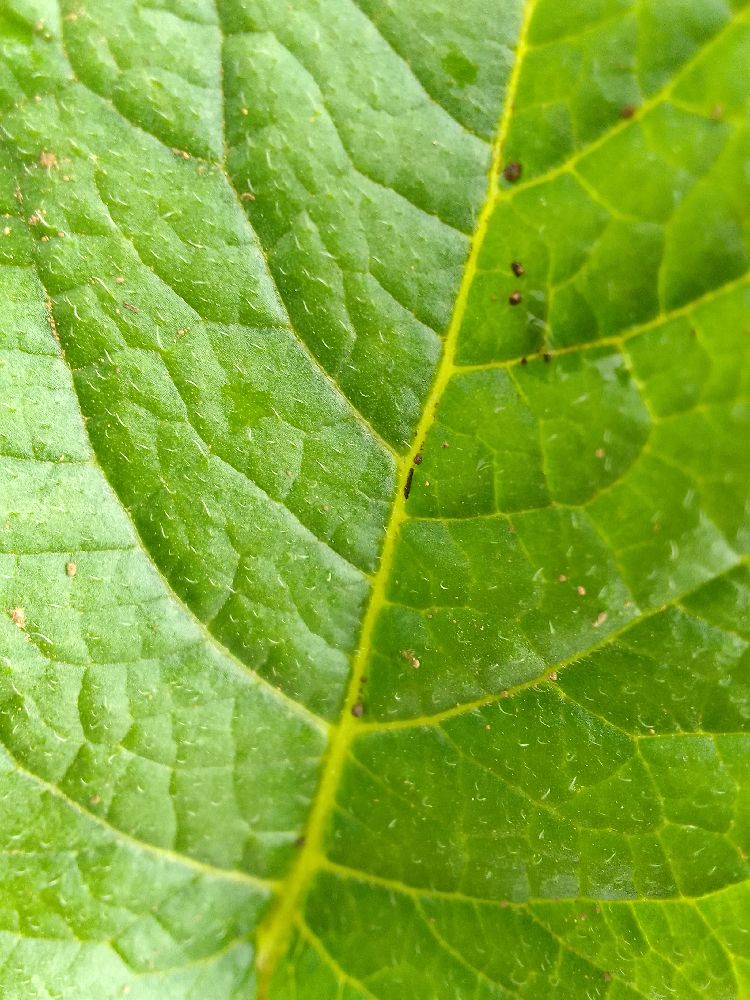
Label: Healthy